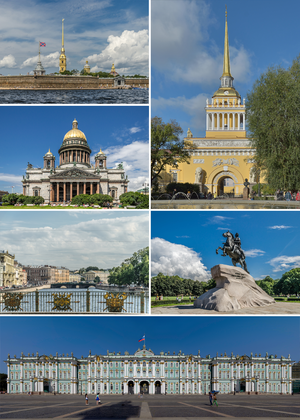
Collage pour un article sur Saint-Pétersbourg Italiano: Collage per un articolo su San Pietroburgo Español: Collage per un articolo su San Pietroburgo